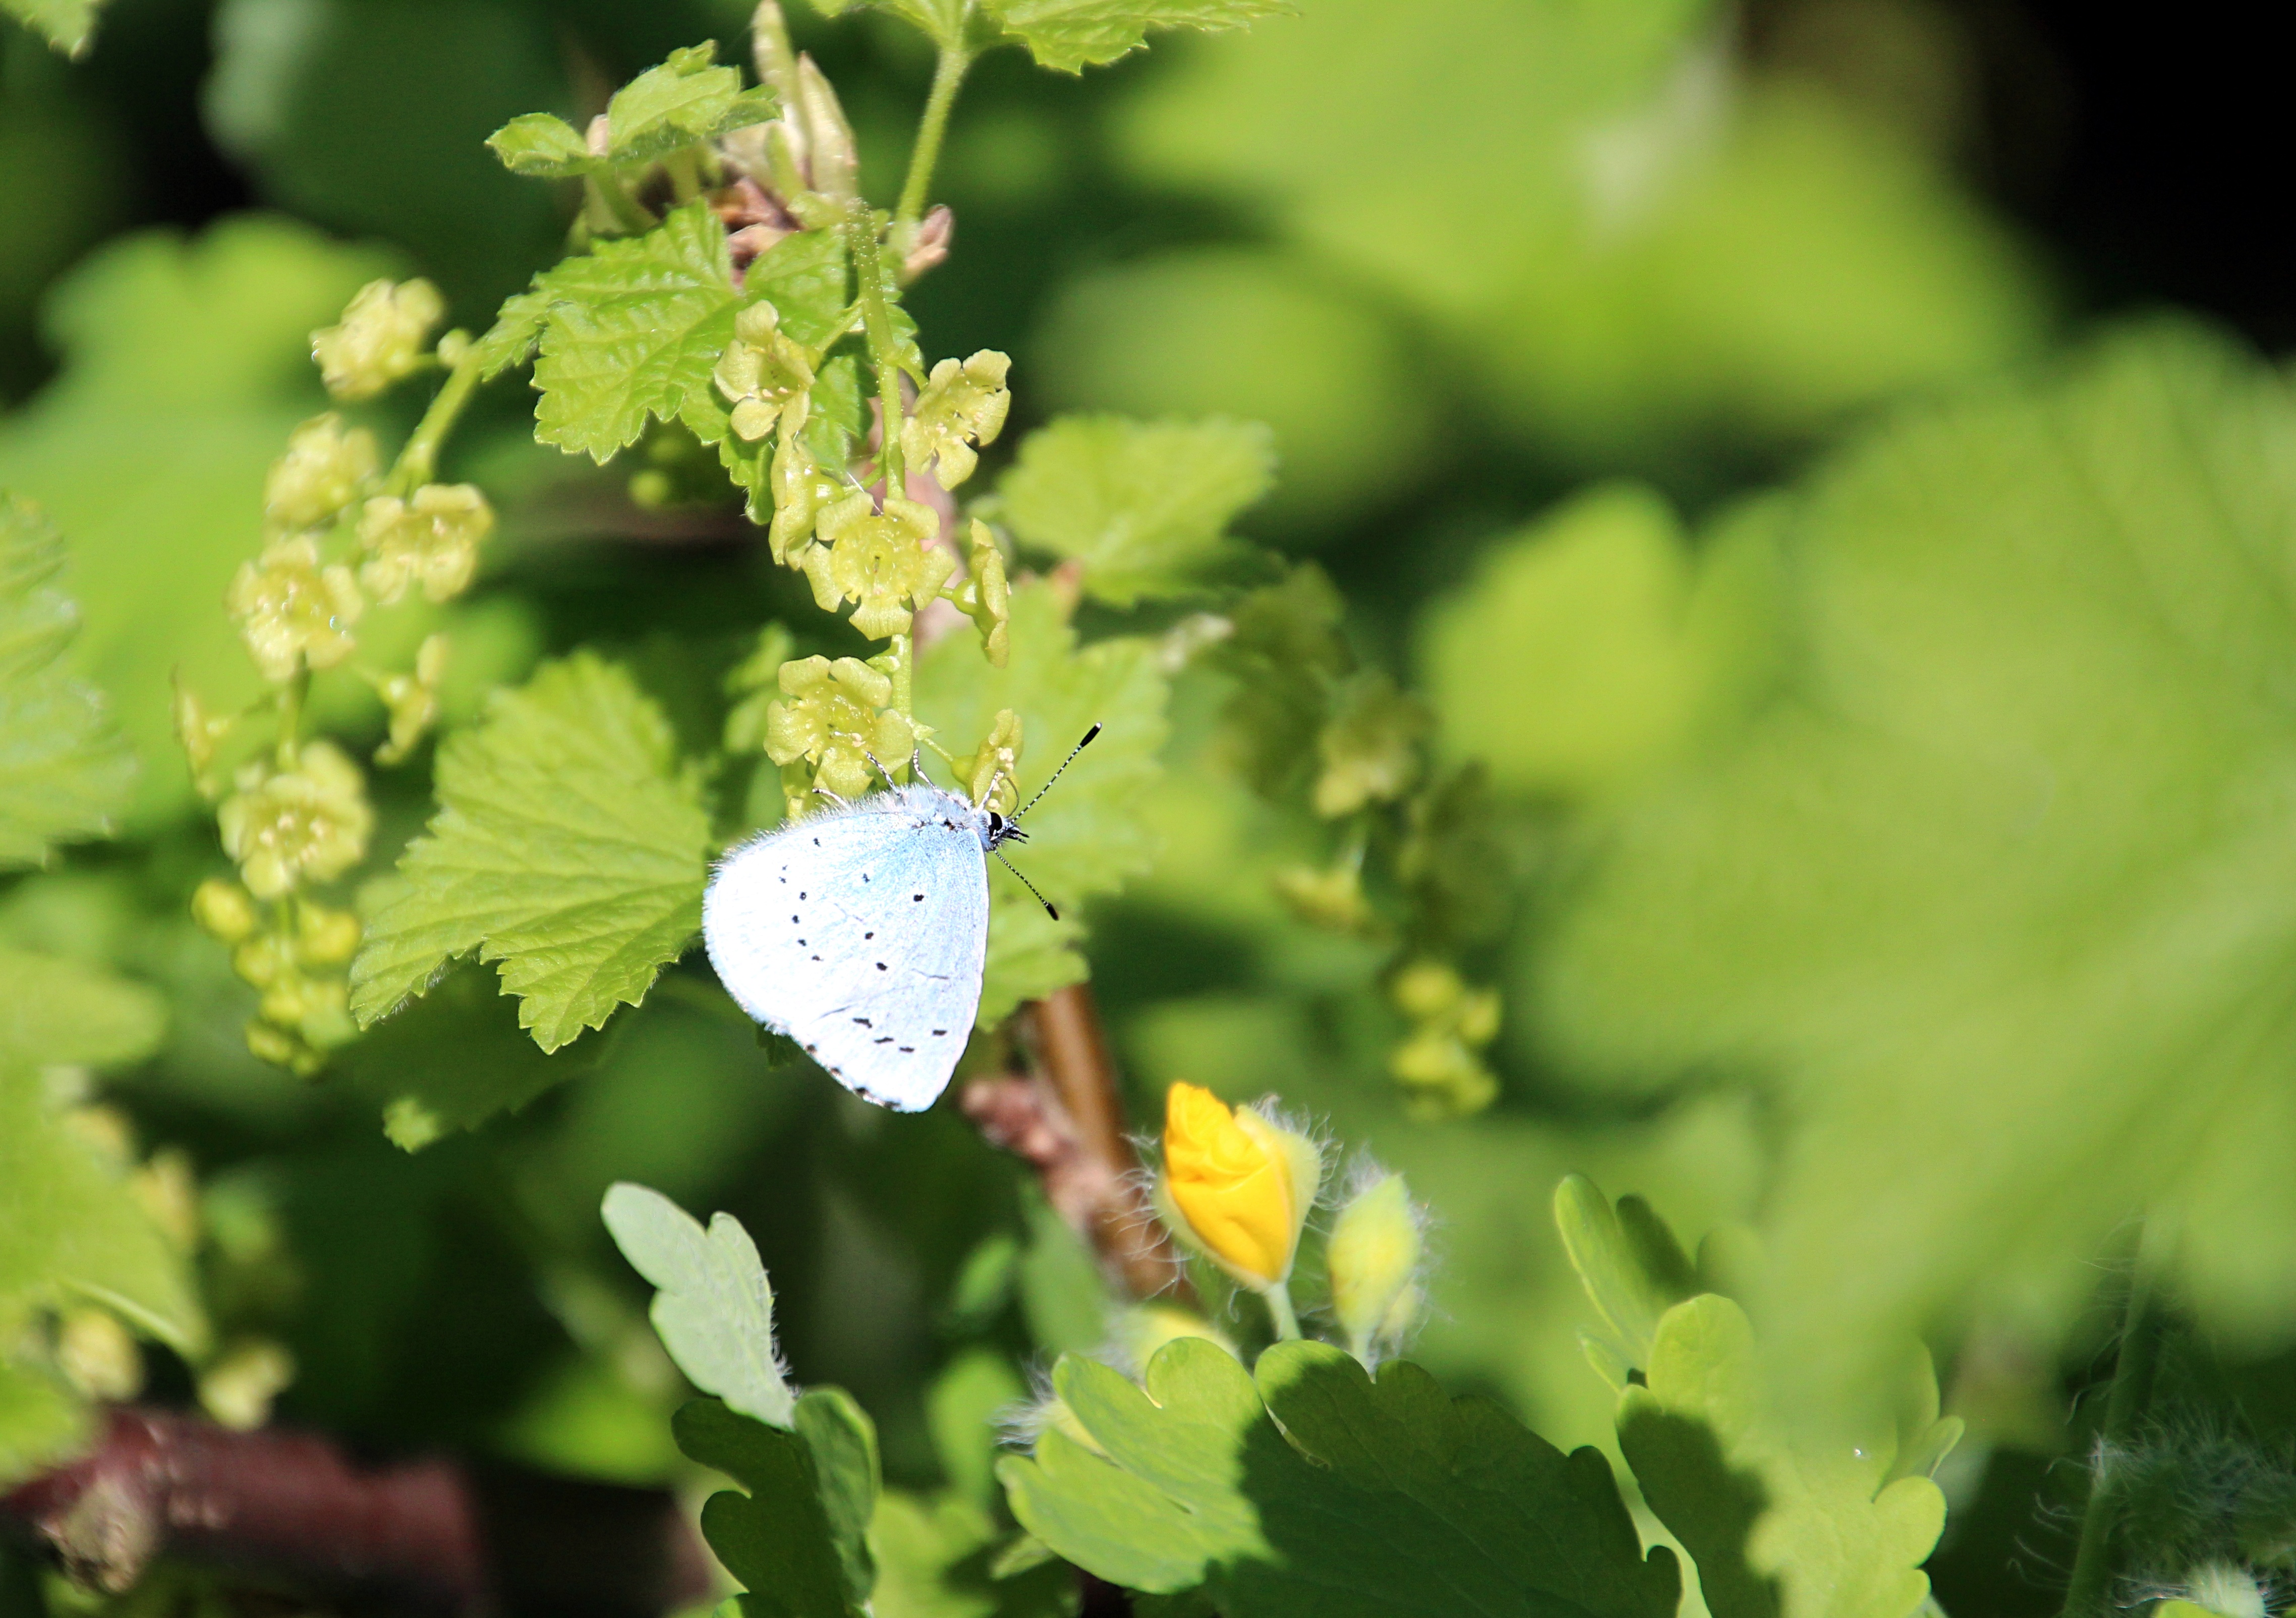
nature, blossom, photography, leaf, flower, bush, spring, green, insect, botany, butterfly, flora, fauna, invertebrate, macro photography, moths and butterflies